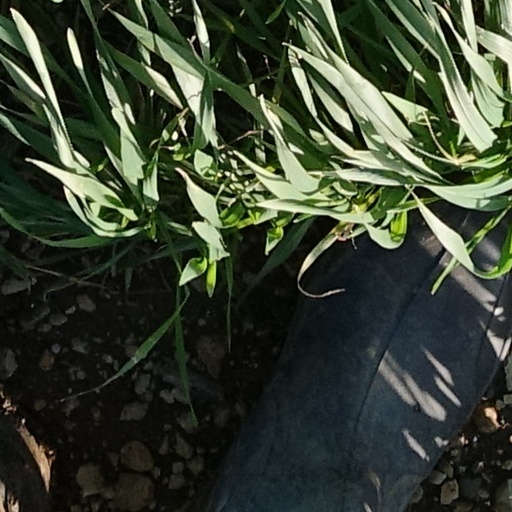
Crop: wheat